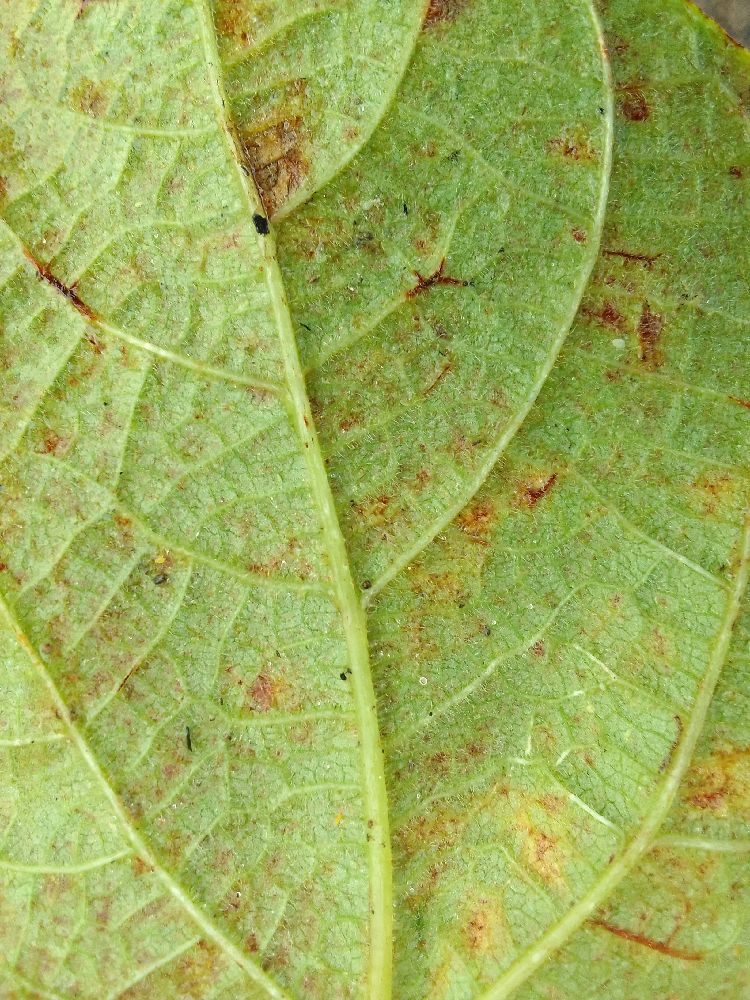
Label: anthracnose